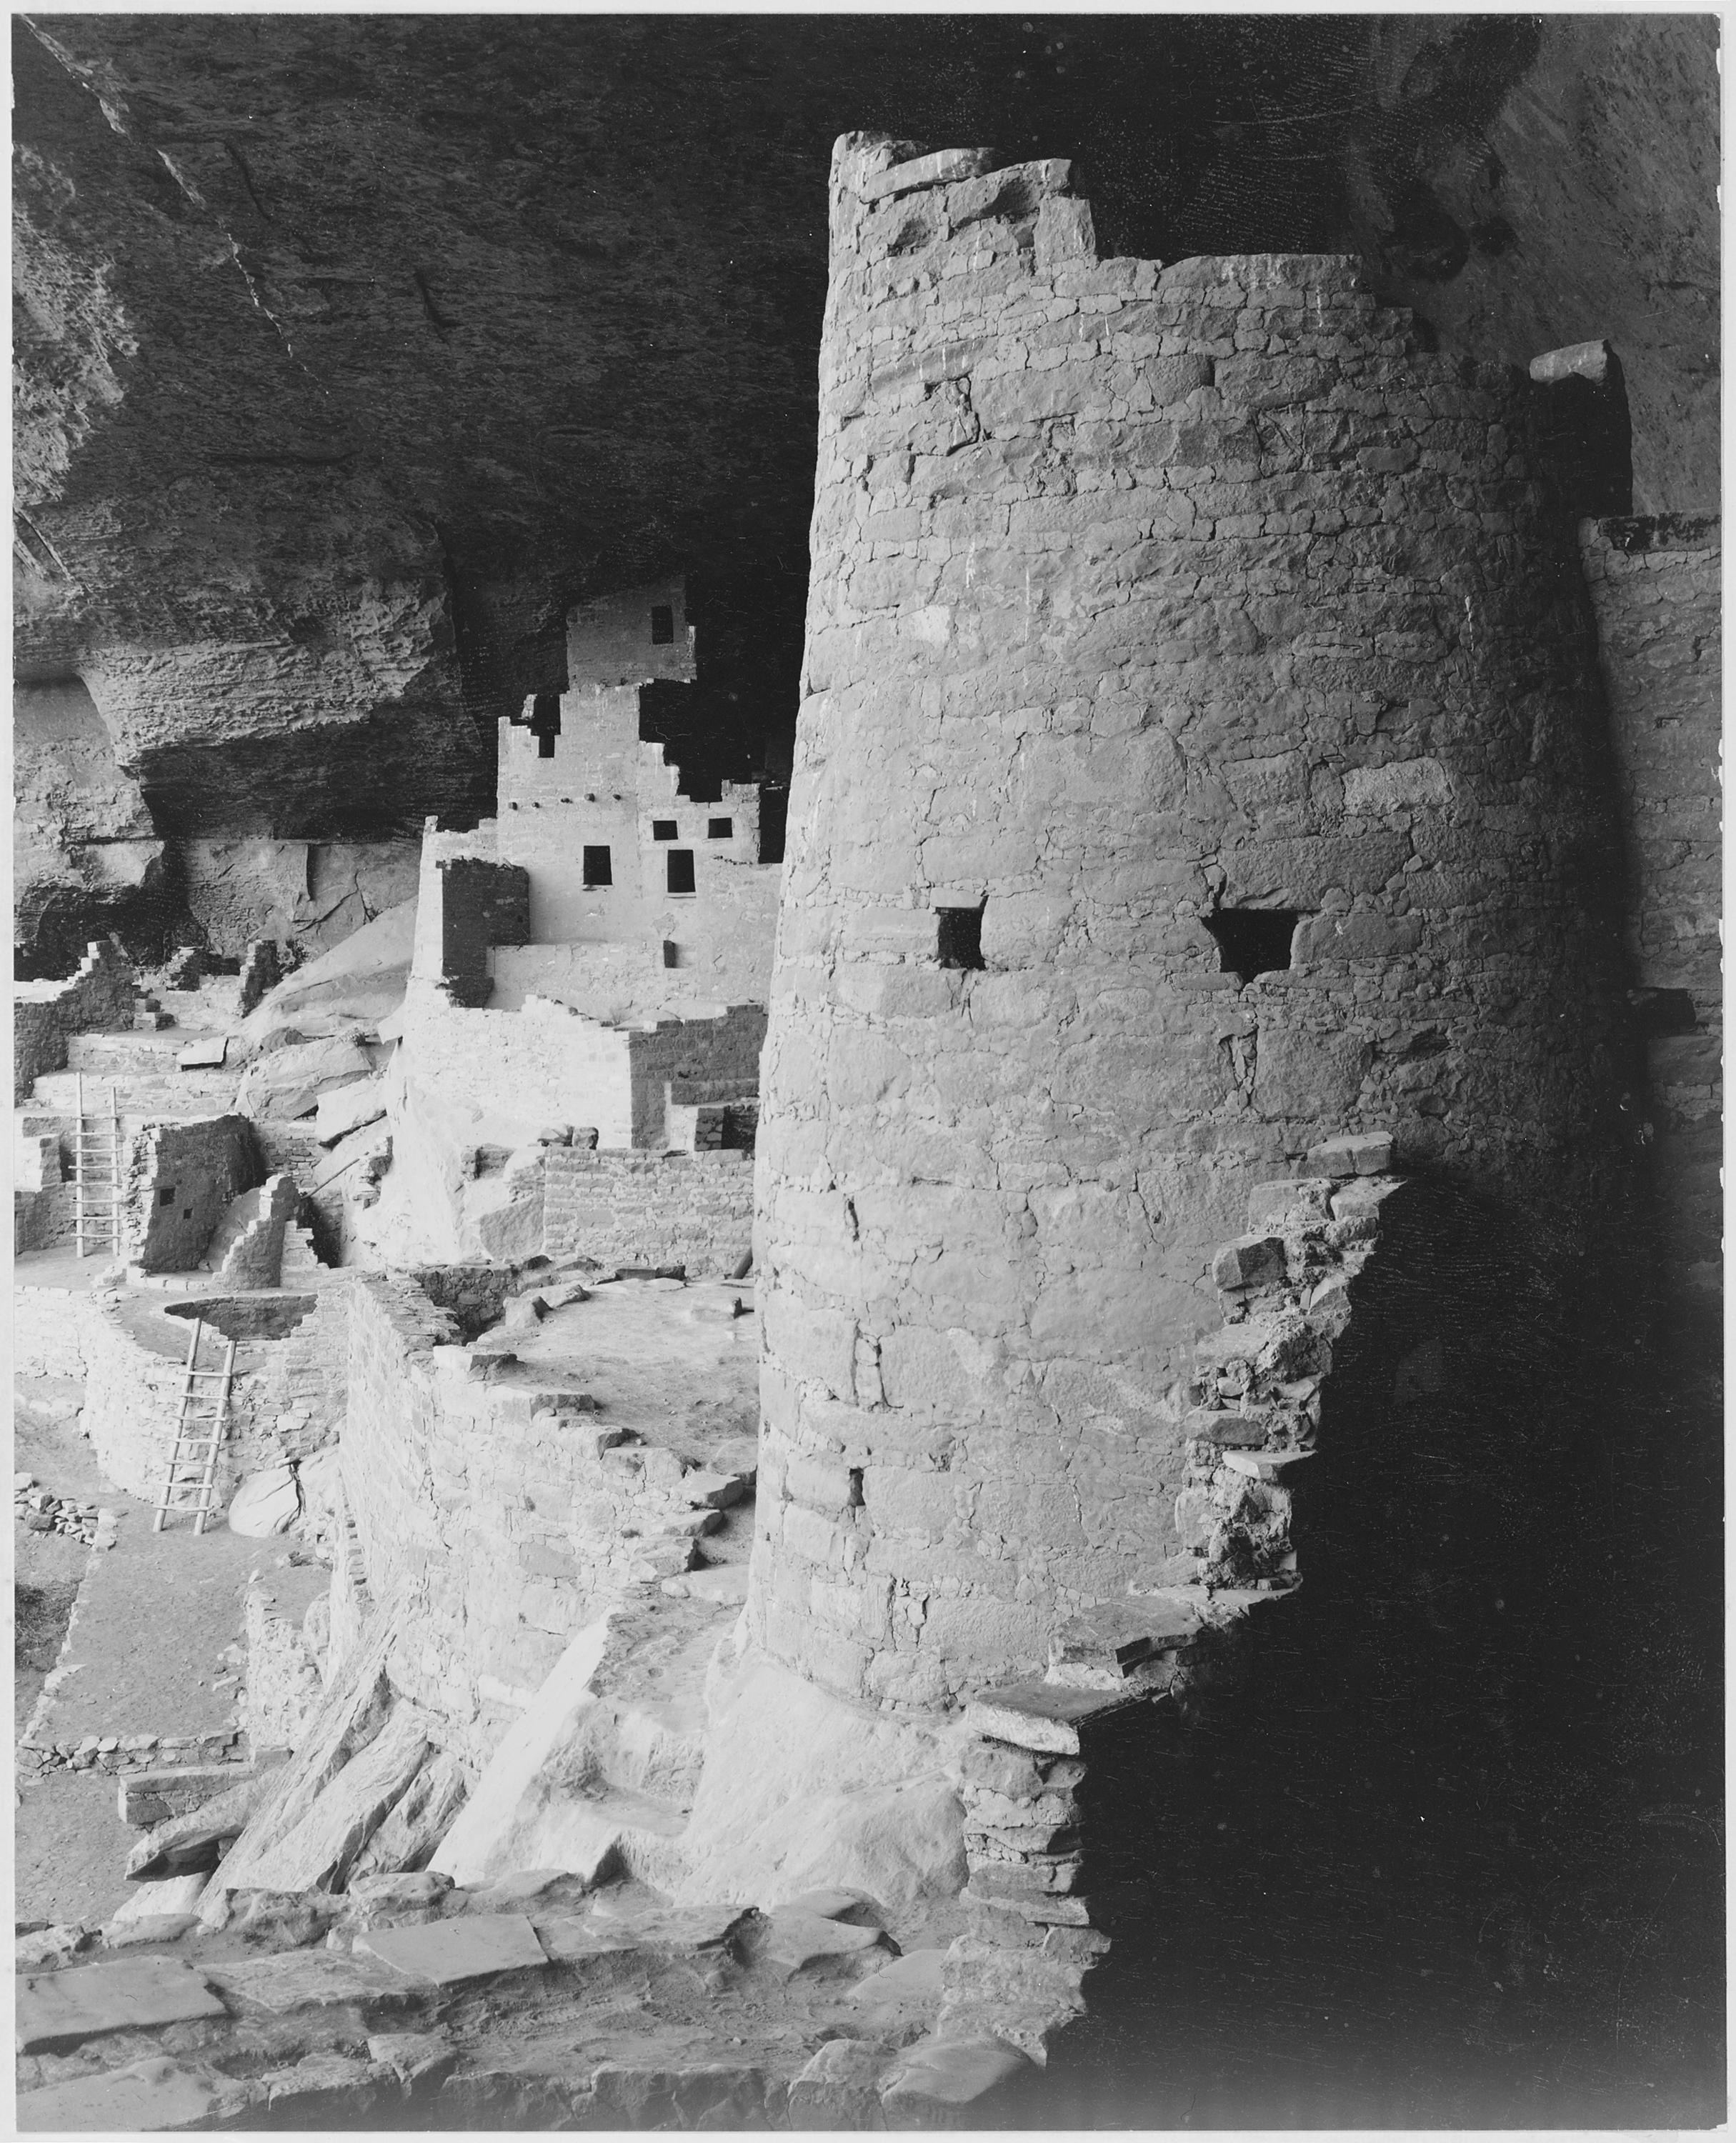
nature, black and white, white, old, wall, landmark, monochrome, california, outside, art, sketch, ruins, photograph, history, famous, historical, remains, 1930s, monochrome photography, ancient history, cliff palace, mesa verde national park